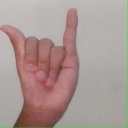
अक्षर: य